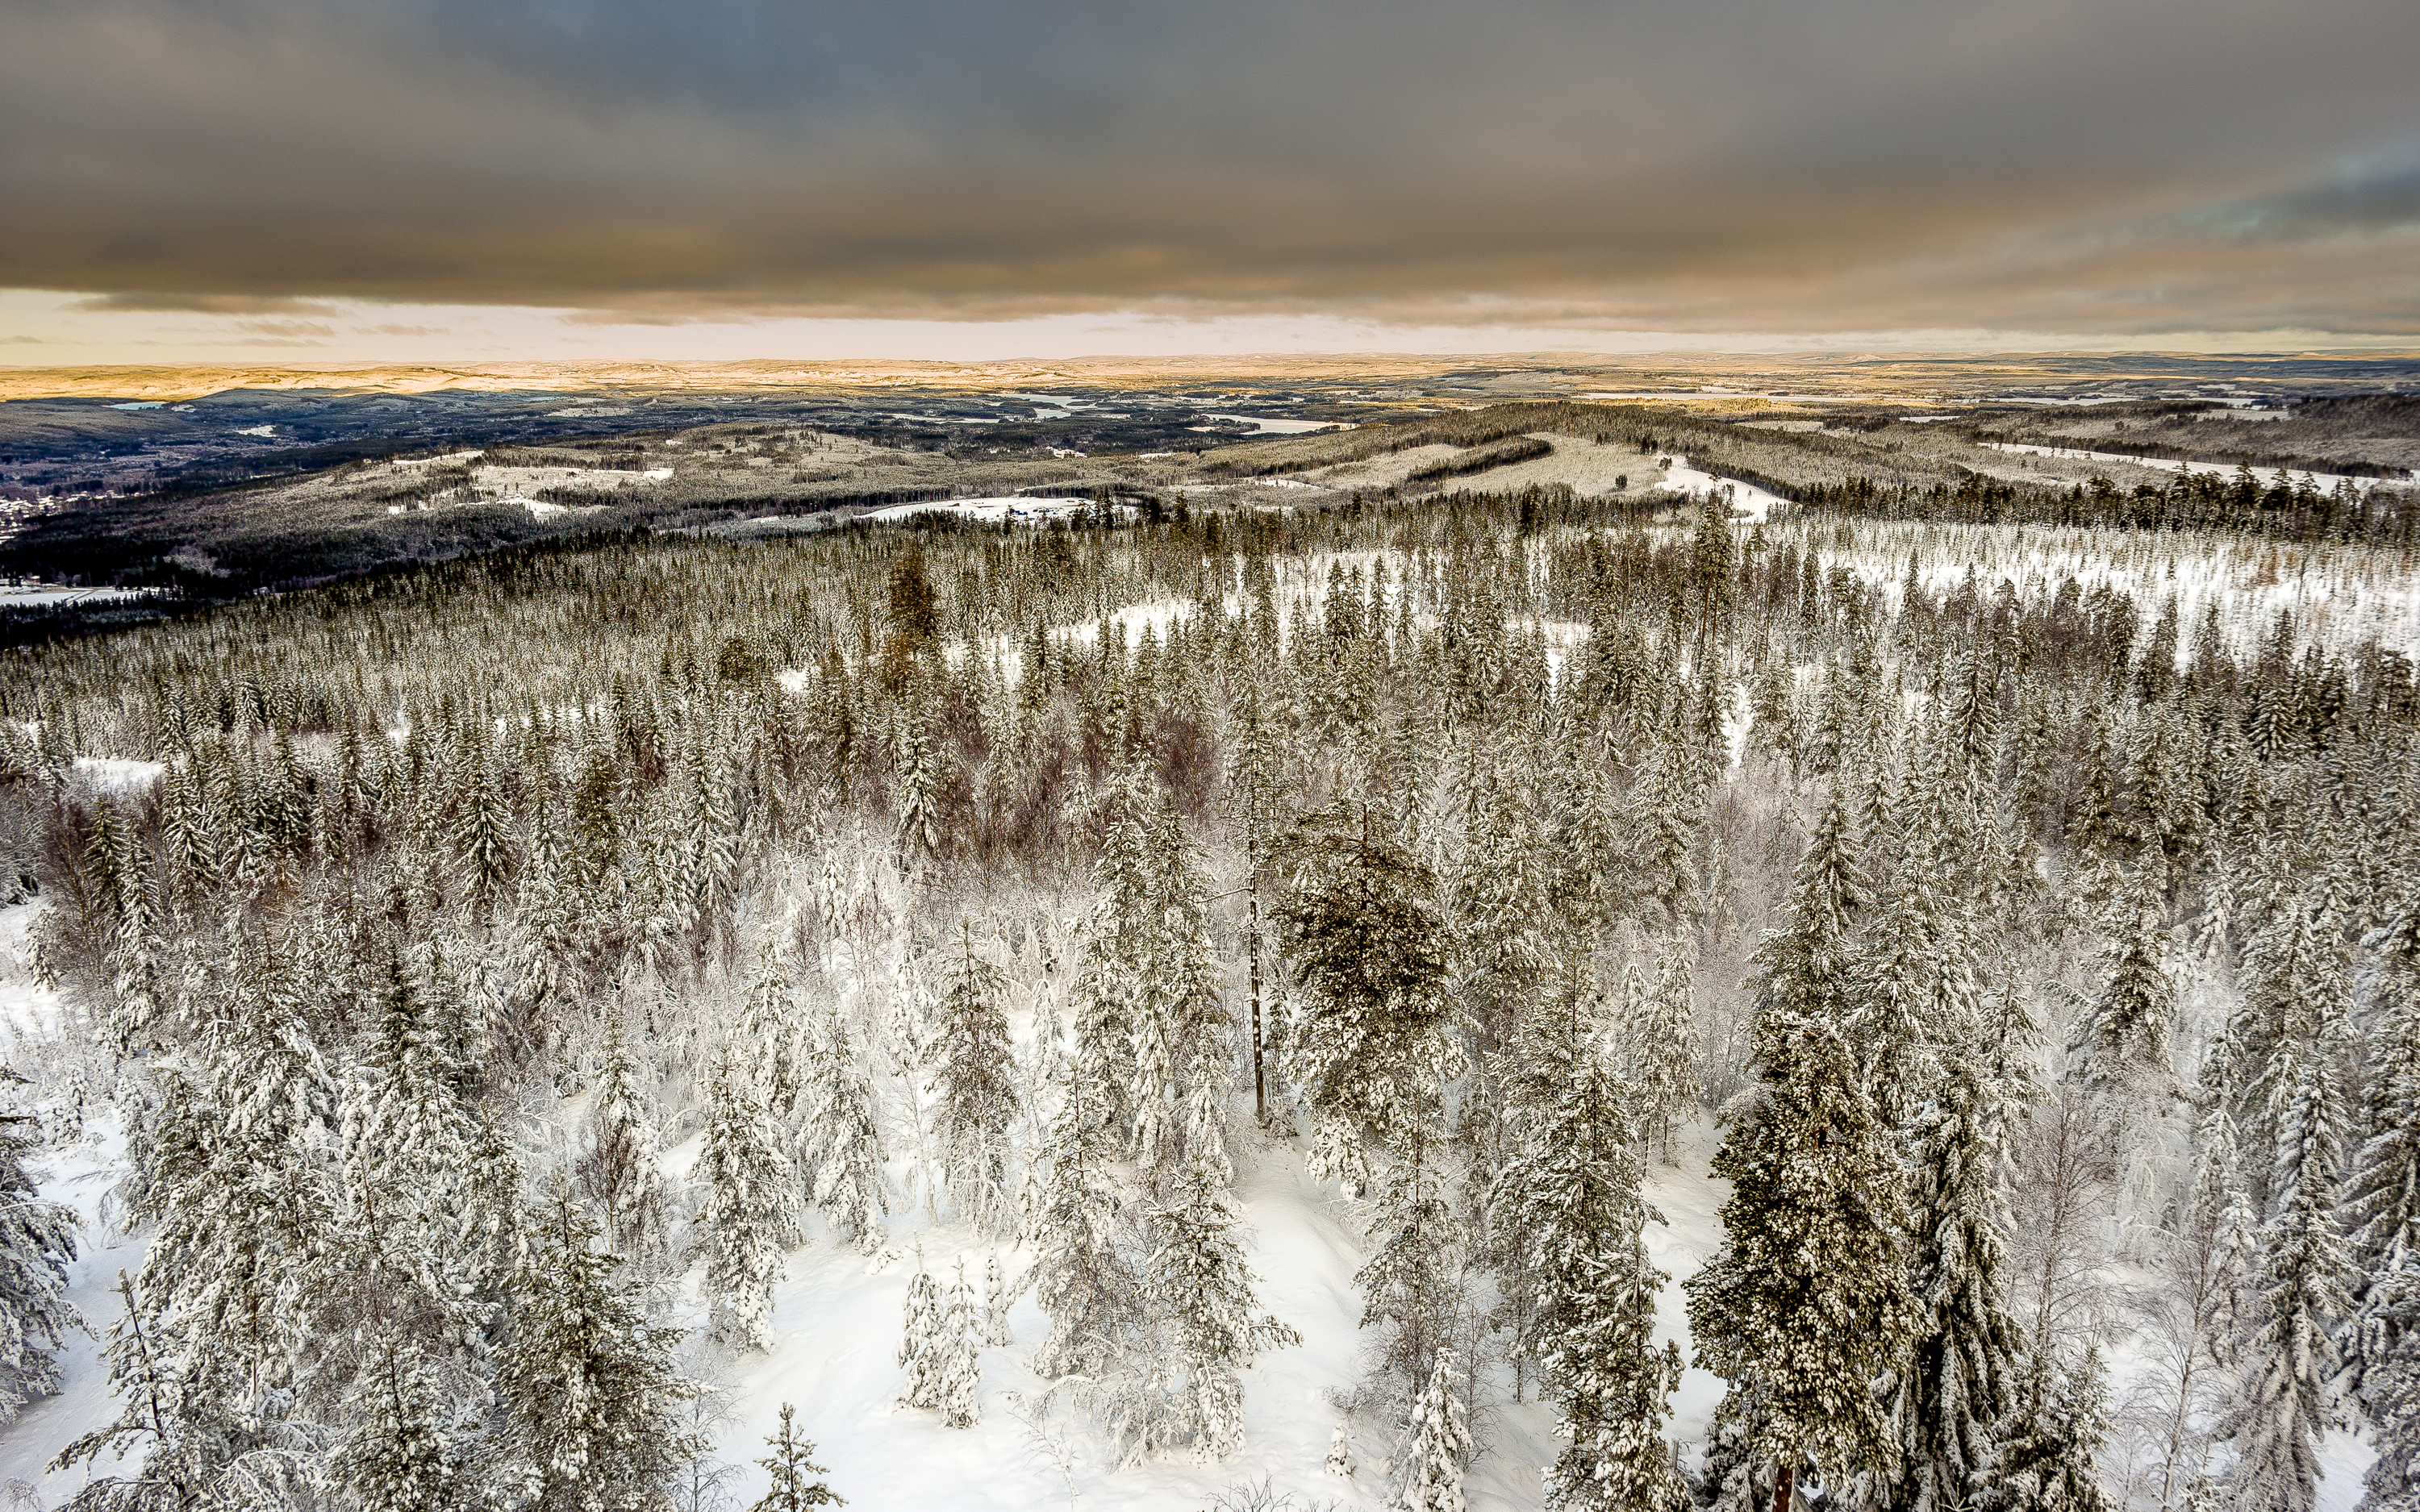
landscape, sea, water, nature, wilderness, mountain, snow, winter, sunlight, morning, wave, frost, ice, reflection, weather, season, wetland, habitat, tundra, freezing, natural environment, atmospheric phenomenon